HMS Royal Sovereign (05)

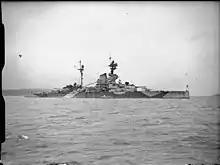
"Royal Sovereign" as "Arkhangelsk" in Soviet service

After returning to Britain, "Royal Sovereign" was sent to the naval base in Scapa Flow. On 30 May 1944 she was transferred on loan to the Soviet Navy as "Arkhangelsk" in lieu of war reparations from Italy, as there was concerns about mutiny from sailors in the newly allied country. The ship left Britain on 17 August 1944 as part of the escort for Convoy JW 59, which contained thirty-three merchant vessels. Six days later, while still en route, the convoy was attacked by the U-boat . The submarine's captain, Hans-Günther Lange, incorrectly reported hits on "Arkhangelsk" and a destroyer, though his torpedoes had exploded prematurely. Under the impression that they had crippled the battleship, the Germans launched several submarine attacks on the ship while she was moored in Kola. Anti-torpedo nets ensured that the attacks failed, however. The Germans then planned to use six "Biber" midget submarines to attack the ship, but mechanical difficulties eventually forced the cancellation of the plan. Regardless, "Arkhangelsk" had already departed Kola to patrol the White Sea by the time the "Biber"s would have arrived. A Soviet crew commissioned the ship on 29 August 1944 at Polyarny. "Arkhangelsk" was the largest ship in the Soviet fleet during the war. While in Soviet service, she was the flagship of Admiral Gordey Levchenko and was tasked with meeting Allied convoys in the Arctic Ocean and escorting them into Kola. The ship itself was poorly winterized before its transfer to the Soviet Navy, and it lacked shipwide heating systems as well as turret lubricants suited for the conditions of the Arctic convoys.